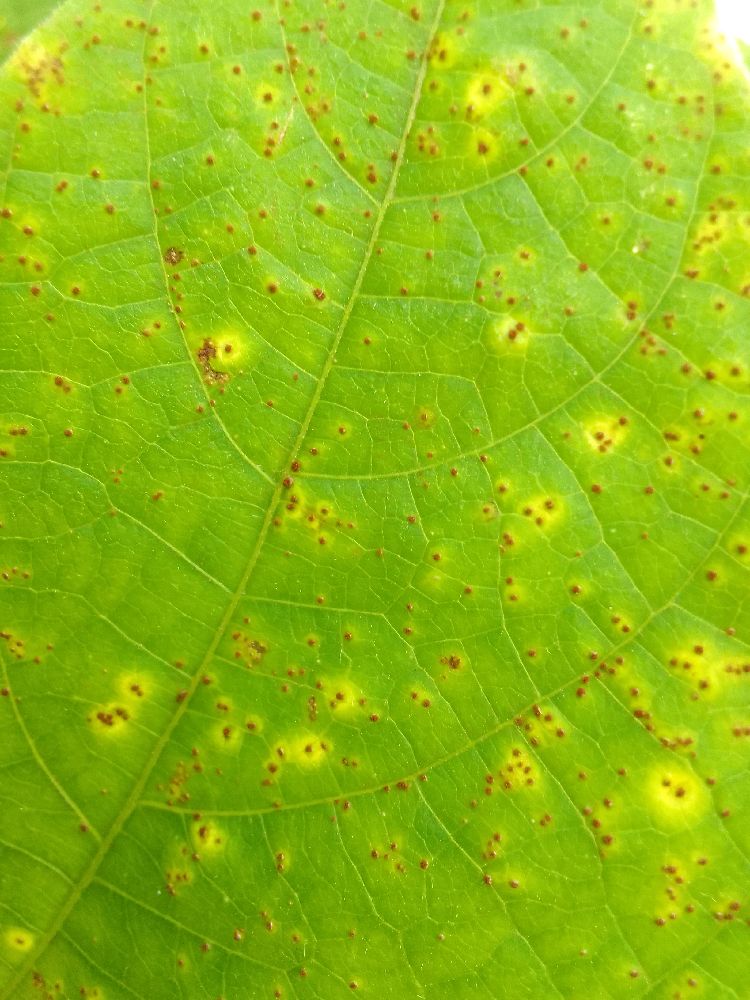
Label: rust